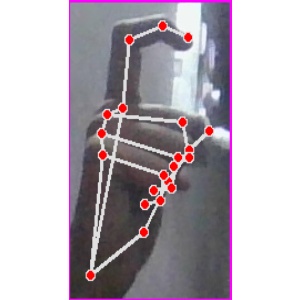
अक्षर: ट